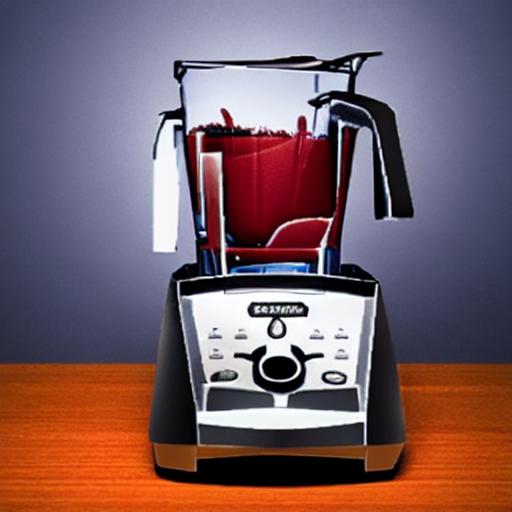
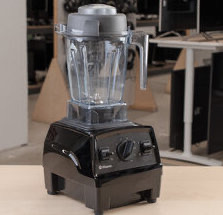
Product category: items_blender
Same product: no